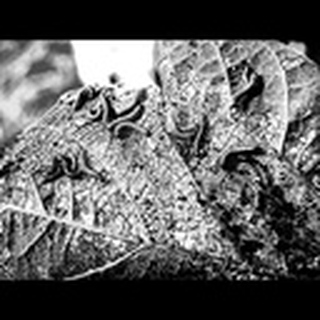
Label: cotton_army_worm